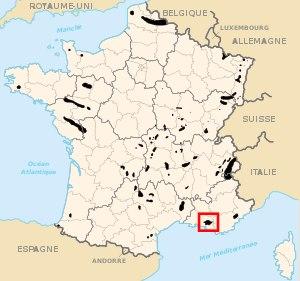
Le bassin minier de Provence correspond à un territoire exploité pour son gisement de lignite pendant près de trois siècles. Le gisement est situé dans les Bouches-du-Rhône en région PACA dans le Sud-Est de la France, principalement autour de Gardanne entre Aix-en-Provence et Marseille. L'exploitation minière a cessé totalement le 31 janvier 2003.